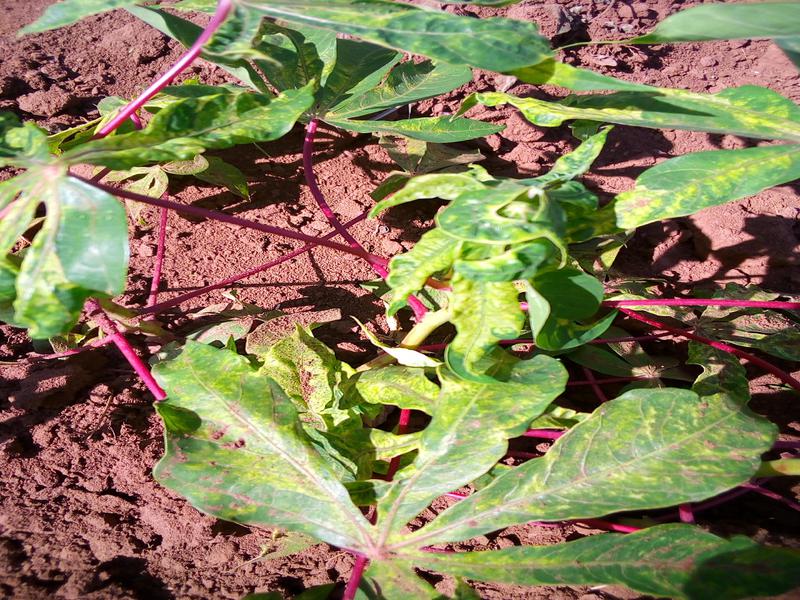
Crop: cassava
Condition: mosaic_disease